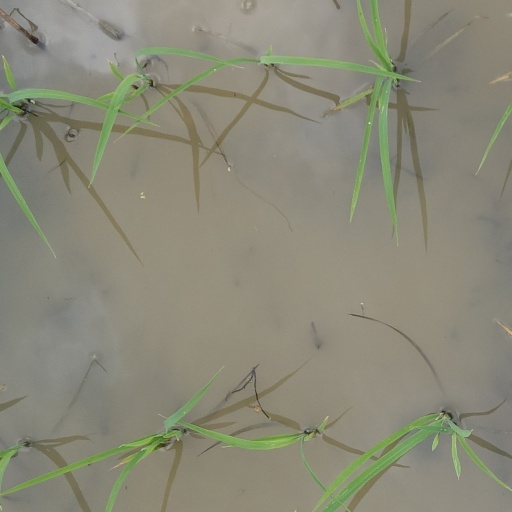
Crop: rice